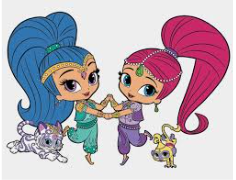
Portrait style: Cartoon Portrait